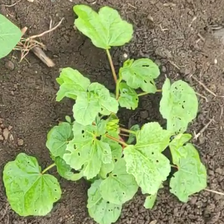
Weed species: Little_Mallow(Malva parviflora)